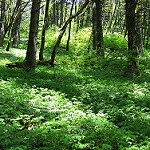
Scene: Outdoor